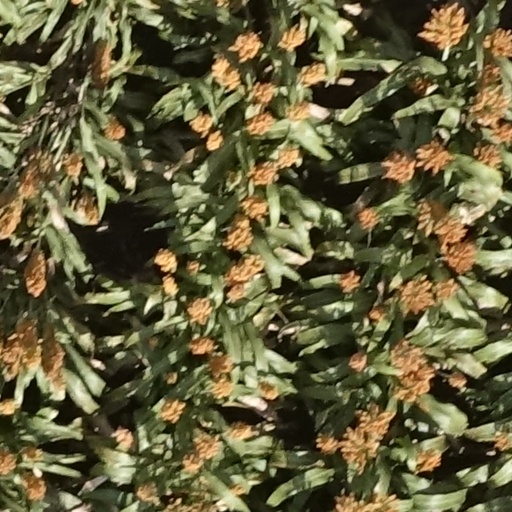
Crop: sorghum